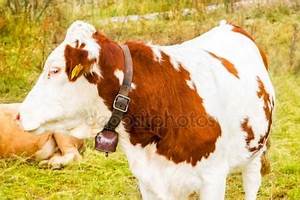
Label: cow